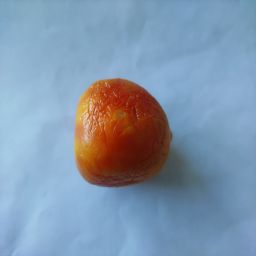
Crop: Tomato
Quality: Old